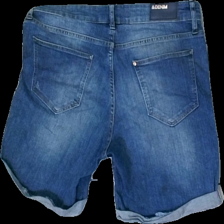
View: back
Type: Shorts
Category: Ladies
Brand: H&M
Brand text on label: &Denim
Colors: Blue
Material: 100% Cotton
Cut: Regular, C-collar
Size: 44
Season: All
Trend: Denim
Price range: 50-100
Recommended usage: Reuse
Description: Jeans shorts